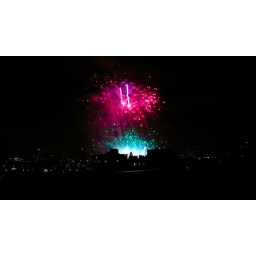
cmk: cyan vs magenta fought in a sky of black